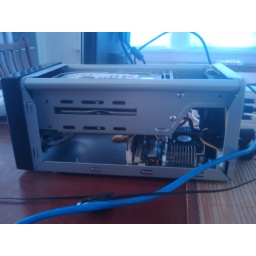
via artigo in for review - a tiny computer meant for a home server